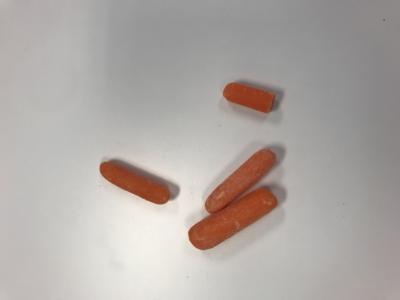
Label: generalcompost